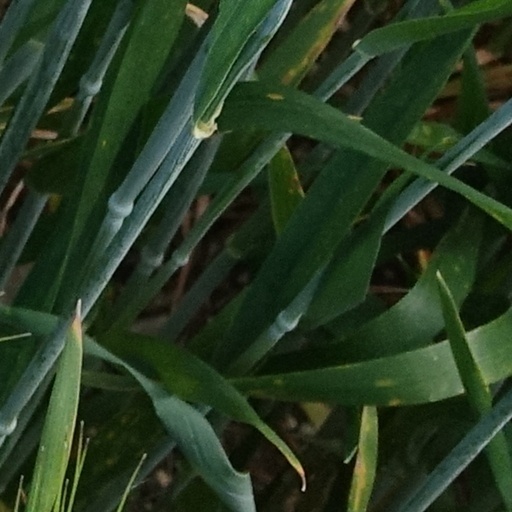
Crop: wheat